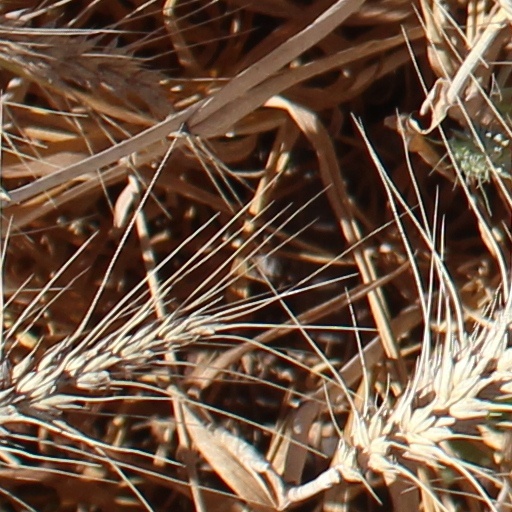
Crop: wheat